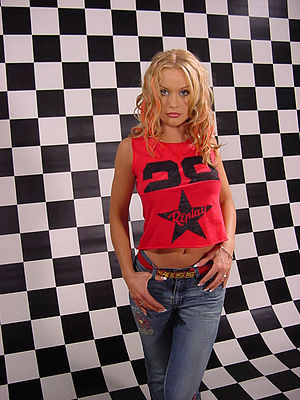
Rollergirl
Nicole Safft, bedre kendt som Rollergirl, er en tysk sangerinde, som er mest kendt for sit hit "Dear Jessie" fra 1999, sammen med produceren Alex Christensen.